Bahia

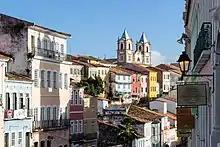
Colonial Portuguese architecture in Pelourinho, Salvador

Bahia is the birthplace of many noted Brazilian artists, writers and musicians. Among the most well-known musicians are Dorival Caymmi, João Gilberto, Astrud Gilberto, Caetano Veloso, Gilberto Gil, Tom Zé, Raul Seixas, Pepeu Gomes, Neguinho do Samba, Margareth Menezes, Daniela Mercury, Carlinhos Brown, Ivete Sangalo, and Pitty.